Ido Cohen

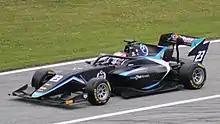
Cohen driving the Dallara F3 2019 during the 2021 Spielberg Formula 3 round.

In October 2020, Cohen tested in the 2020 FIA Formula 3 Championship post season test with Carlin at the Circuit de Barcelona-Catalunya, where he managed 23rd on Day 1. He then tested again with the team in the second post season test at Circuito de Jerez, where he again achieved 23rd place.